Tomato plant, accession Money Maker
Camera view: bottom (45 deg); turntable rotation: 150 degrees
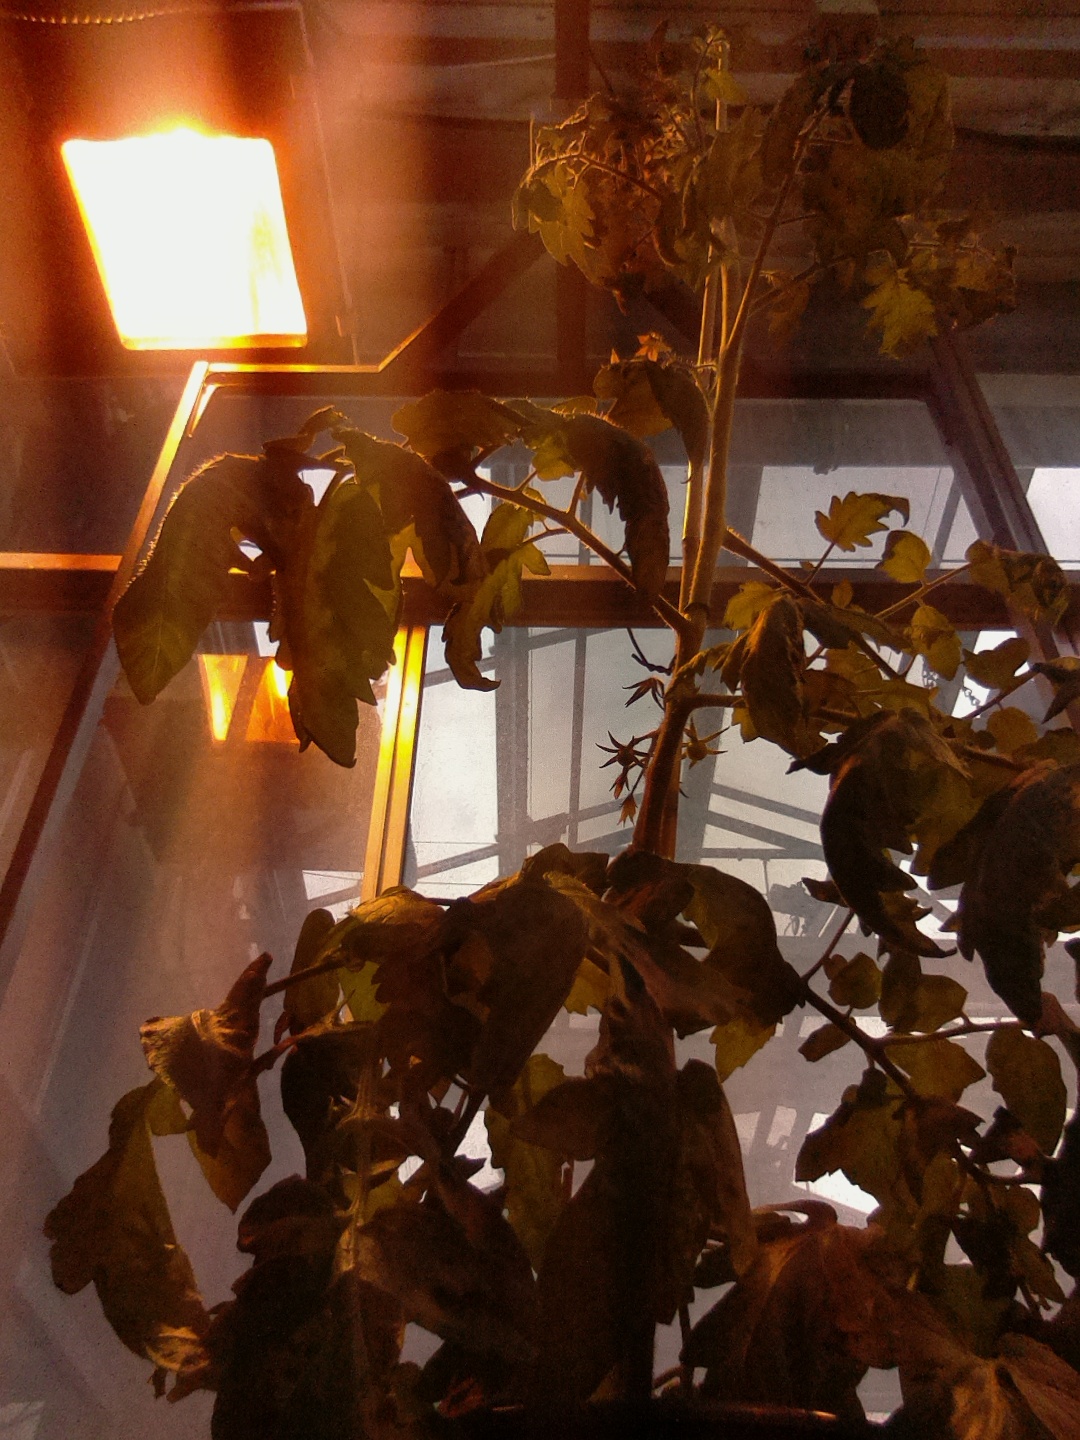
BBCH growth stage 70: Fruits at the main stem or branches visibles